Stéphane Udry

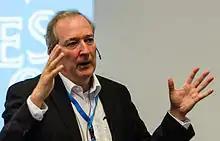

Stéphane Udry (born 1961 in Sion, Switzerland) is an astronomer at the Geneva Observatory in Switzerland, whose current work is primarily the search for extra-solar planets. He and his team, in 2007, discovered a possibly terrestrial planet in the habitable zone of the Gliese 581 planetary system, approximately 20 light years away in the constellation Libra. He also led the observational team that discovered HD 85512 b, another most promisingly habitable exoplanet.